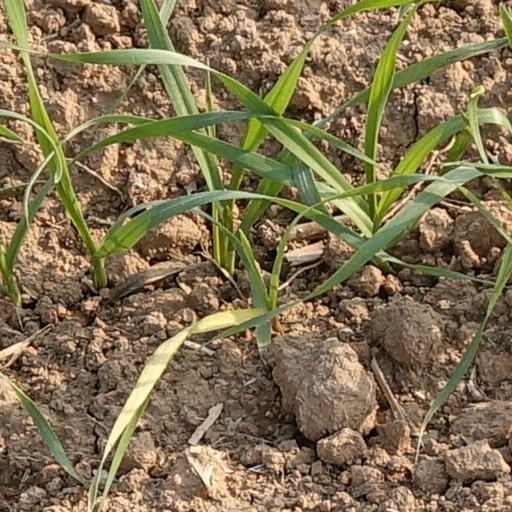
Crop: wheat